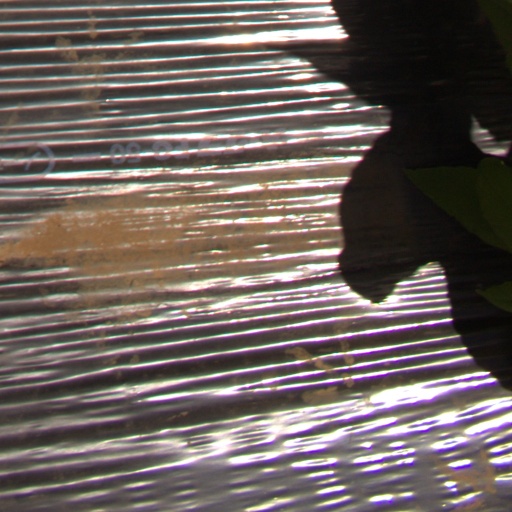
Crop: Jerusalem artichoke